Cityscape of Louisville, Kentucky

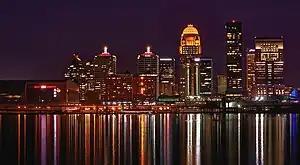
Louisville skyline at night

Louisville, Kentucky is home to numerous structures that are noteworthy due to their architectural characteristics or historic associations, the most noteworthy being the Old Louisville neighborhood, the third largest historic preservation district in the United States. The city also boasts the postmodern Humana Building and an expanding Waterfront Park which has served to remove the former industrial appearance of the riverfront.